Kakuryū Rikisaburō

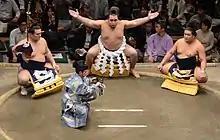
Yokozuna Kakuryū Rikisaburō performing a "dohyō-iri" (2014)

After an unremarkable 2013, in which he scored no better than ten wins in any of the six tournaments, Kakuryū surprised many observers with a 14–1 performance in January 2014, defeating Hakuhō in their regulation match and only losing the title in a playoff against him on the final day. It was the fourth runner-up title of his career. He followed it up with a 14–1 record in March 2014, defeating both Hakuhō and Harumafuji en route to the Spring Grand Sumo Tournament title. It was his first top division "yūshō". Having satisfied the minimum requirement of two consecutive championships or "the equivalent", the Yokozuna Deliberation Council unanimously recommended his promotion on 24 March, which was confirmed by the Japan Sumo Association on 26 March. Kakuryū was the first to achieve the rank since Harumafuji in 2012, the fourth Mongolian to do so, the sixth foreign-born "yokozuna", and 71st overall. "I am determined to focus all my efforts to train even harder and be certain to give all my strength not to defile the "yokozuna" name," he remarked. As a "yokozuna", he performs the "Unryū-gata" style.